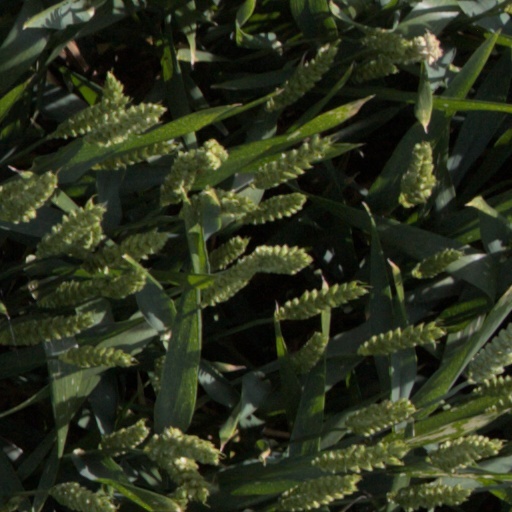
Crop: wheat